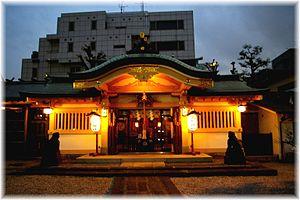
Le Takanawa-jinja est un sanctuaire shinto situé dans l'arrondissement de Minato à Takanawa 2-chome 14-18. Il est établi au cours de l'ère Meiō. Le 24 janvier de l'ère Kōka, un incendie se déclare et tous les bâtiments sont détruits sauf la porte en pierre et l'ohtorii. La salle principale actuelle du sanctuaire est construite en 1980. Le festival annuel se tient le 10 septembre.